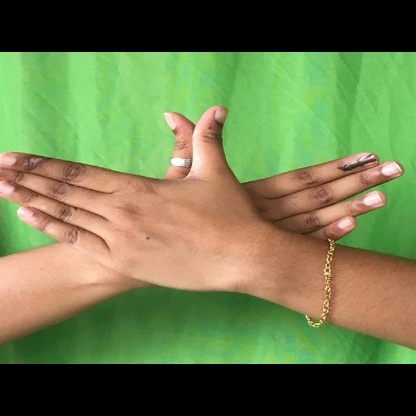
Mudra: Garuda